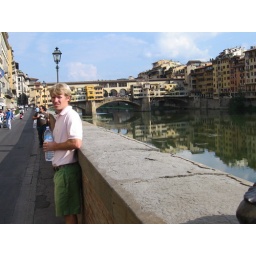
the street below our window